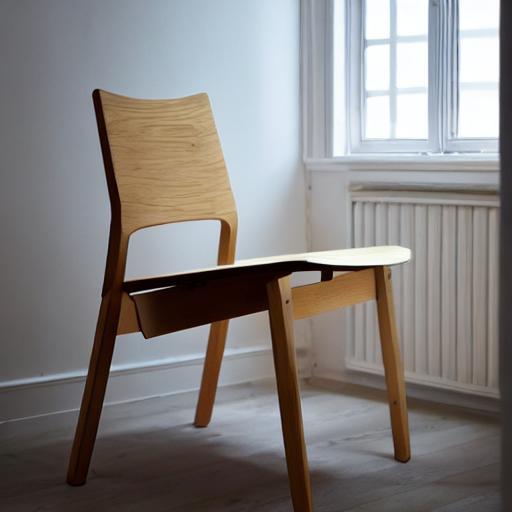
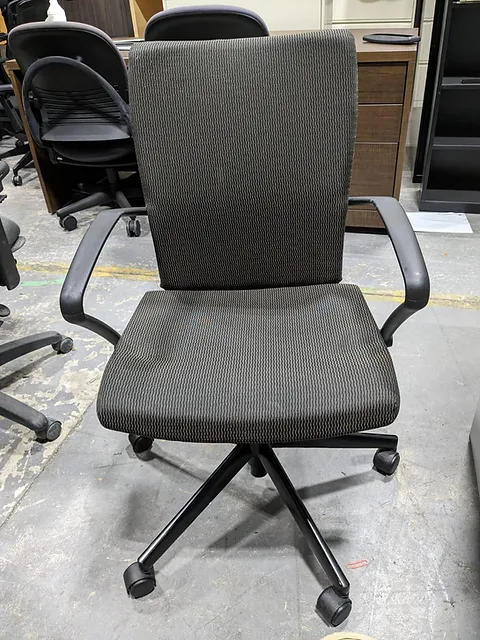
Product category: items_chair
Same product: no